Not Others

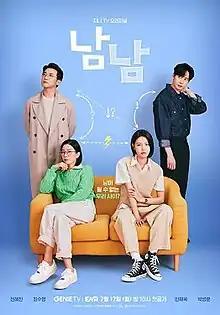
Promotional poster

Not Others is a 2023 South Korean television series starring Jeon Hye-jin, Choi Soo-young, Ahn Jae-wook, and Park Sung-hoon. It is based on a webtoon of the same Korean title, which was serialized on Kakao Webtoon from 2019 to 2022. It is an original drama of Genie TV, and is available for streaming on its platform, as well as on TVING in South Korea, and on Viki in selected regions. It also aired on ENA from July 17 to August 22, 2023 every Monday and Tuesday at 22:00 (KST). A second season is scheduled to be release in 2025.